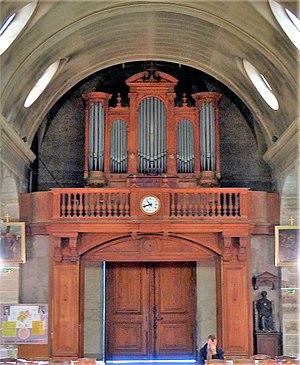
Église Sainte-Marguerite (orgue) - Paris XI
L'église Sainte-Marguerite est une église située 36, rue Saint-Bernard dans la 11ᵉ arrondissement de Paris, en France.